HEXA

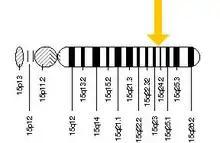
HEXA gene is located on the long (q) arm of chromosome 15 at position 24.1.

Hexosaminidase A (alpha polypeptide), also known as HEXA, is an enzyme that in humans is encoded by the "HEXA" gene, located on the 15th chromosome.